Ricardo López Méndez

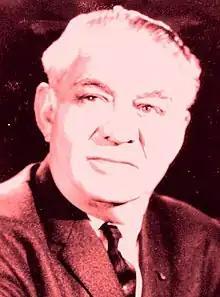
Méndez in 1952

was a Mexican poet and song lyricist. He was born in Izamal, Yucatán. He became director of the Public Library and an advisor to Felipe Carrillo Puerto, governor of Yucatán from 1922 to 1924. In 1927 he moved to Mexico City as a representative of the government of Yucatán. He was a founder of the radio station XEW (and others across Mexico) and a pioneer of the use of radio to access rural populations. He also became vice president of the Society of Authors and Composers (SACM).